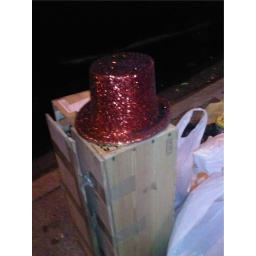
red top hat in trash